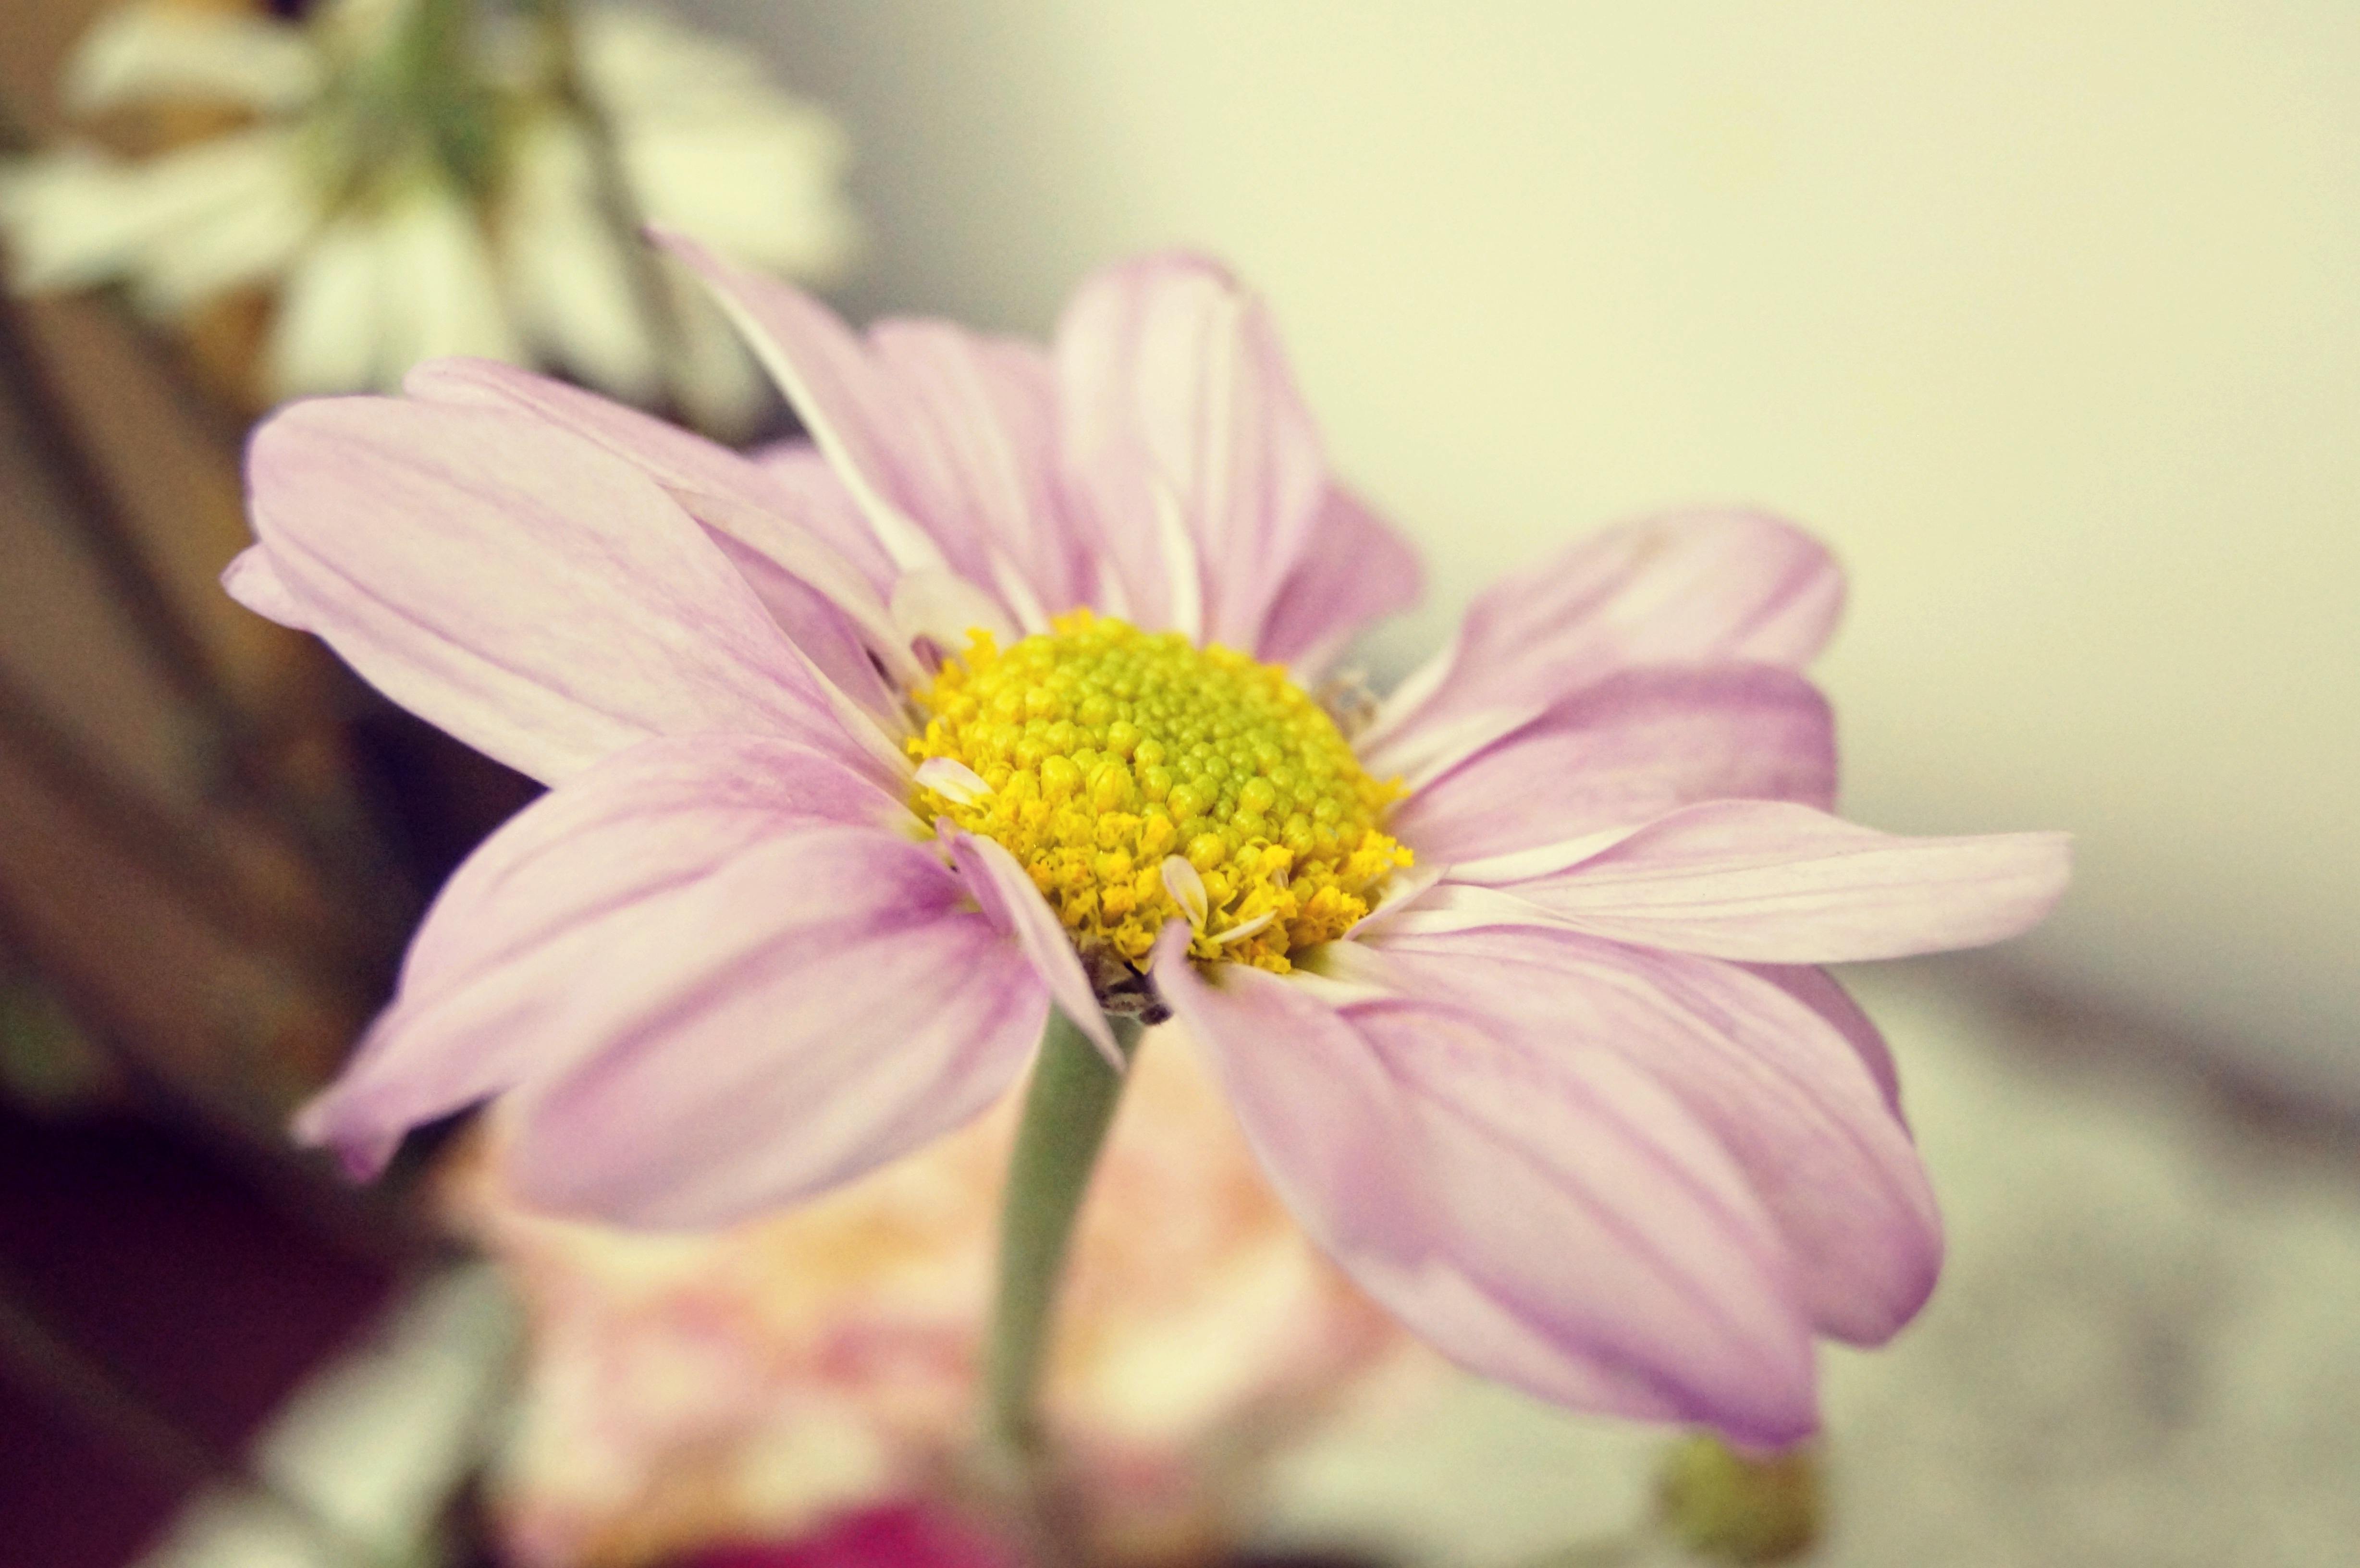
nature, blossom, plant, photography, flower, petal, bloom, daisy, color, macro, botany, yellow, garden, closeup, pink, flora, wildflower, close up, petals, macro photography, inflorescence, flowering plant, daisy family, saeson, land plant, garden cosmos